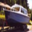
Label: ship